Museum of Fine Arts, Dole

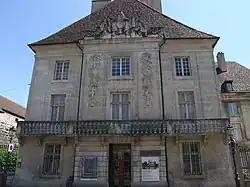
Museum of Fine Arts, Dole

The museum of fine arts and archeology of Dole was founded in 1821. Since 1980, the museum is installed in the House of the Officers, an example of military architecture of Franche-Comté at the 18th century.